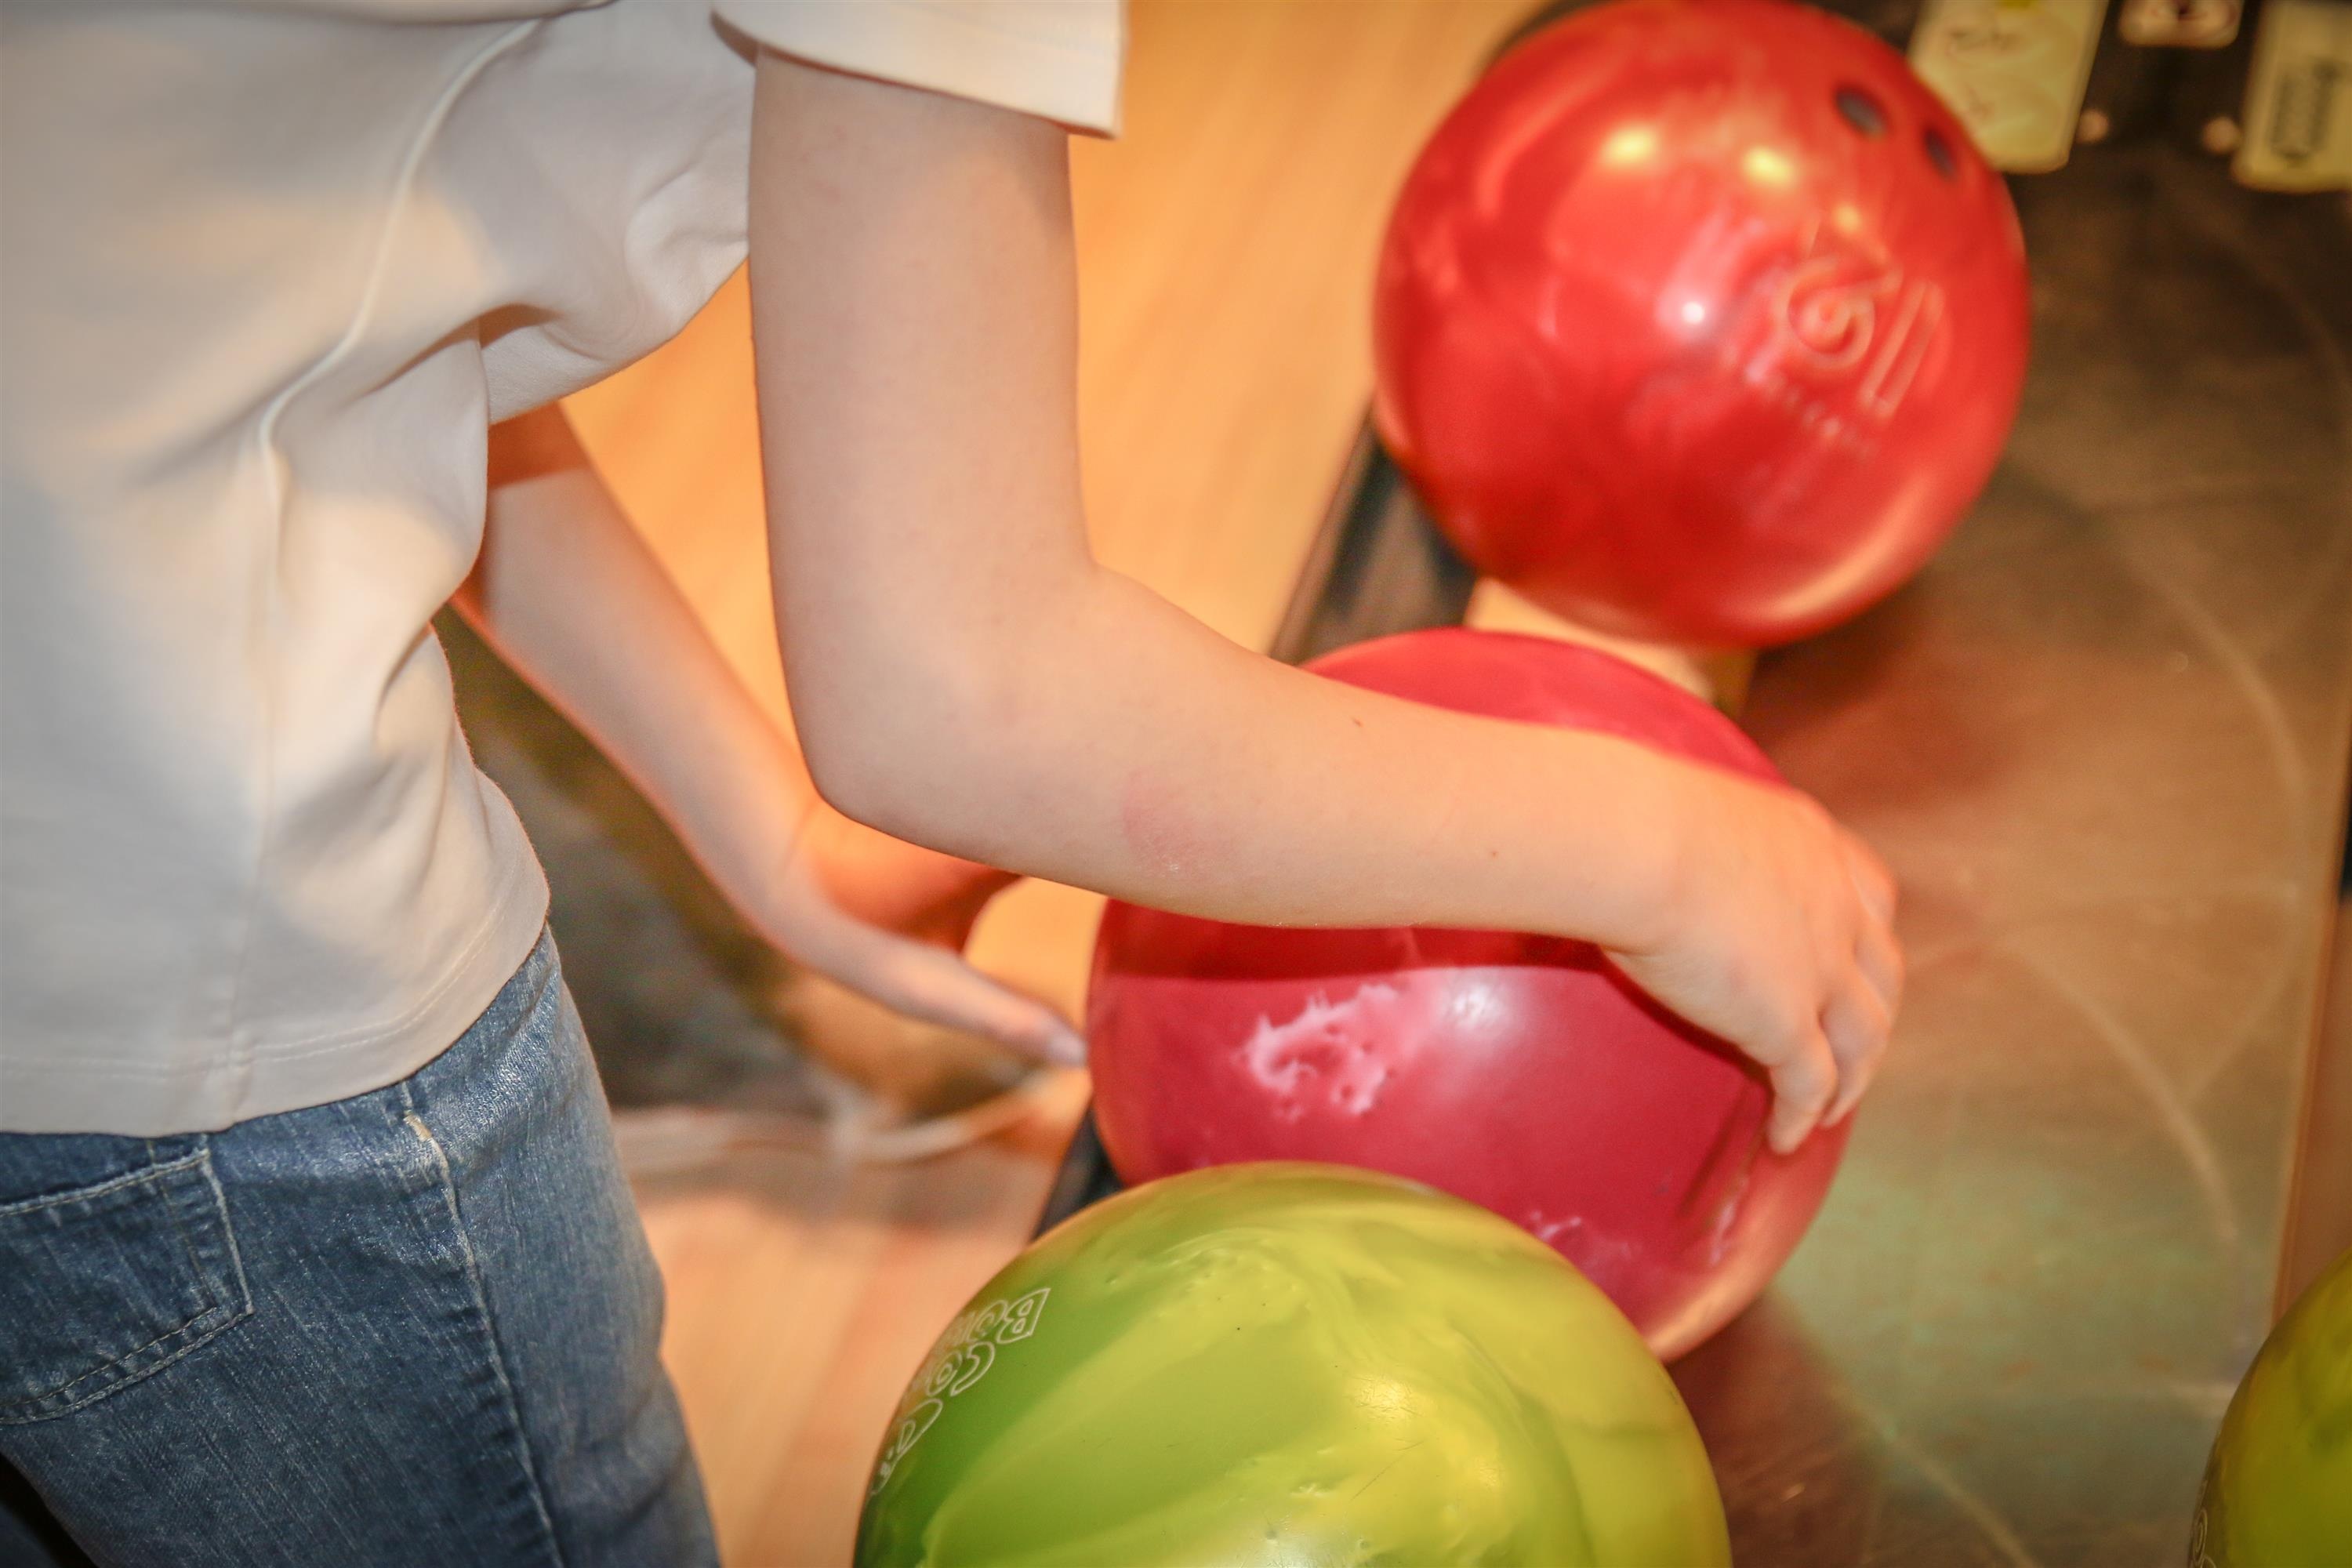
game, balloon, food, produce, toy, bowling, fun, ball, balls, entertainment